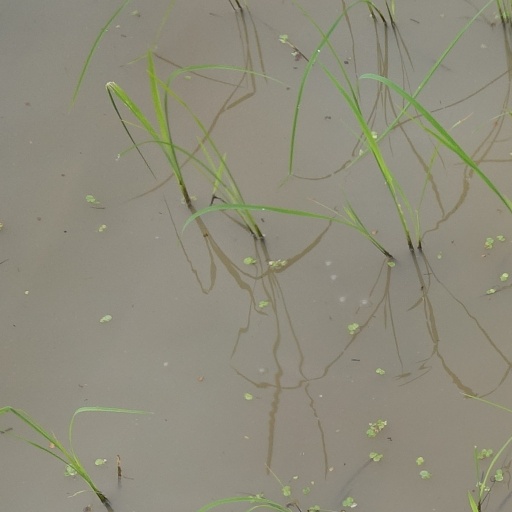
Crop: rice